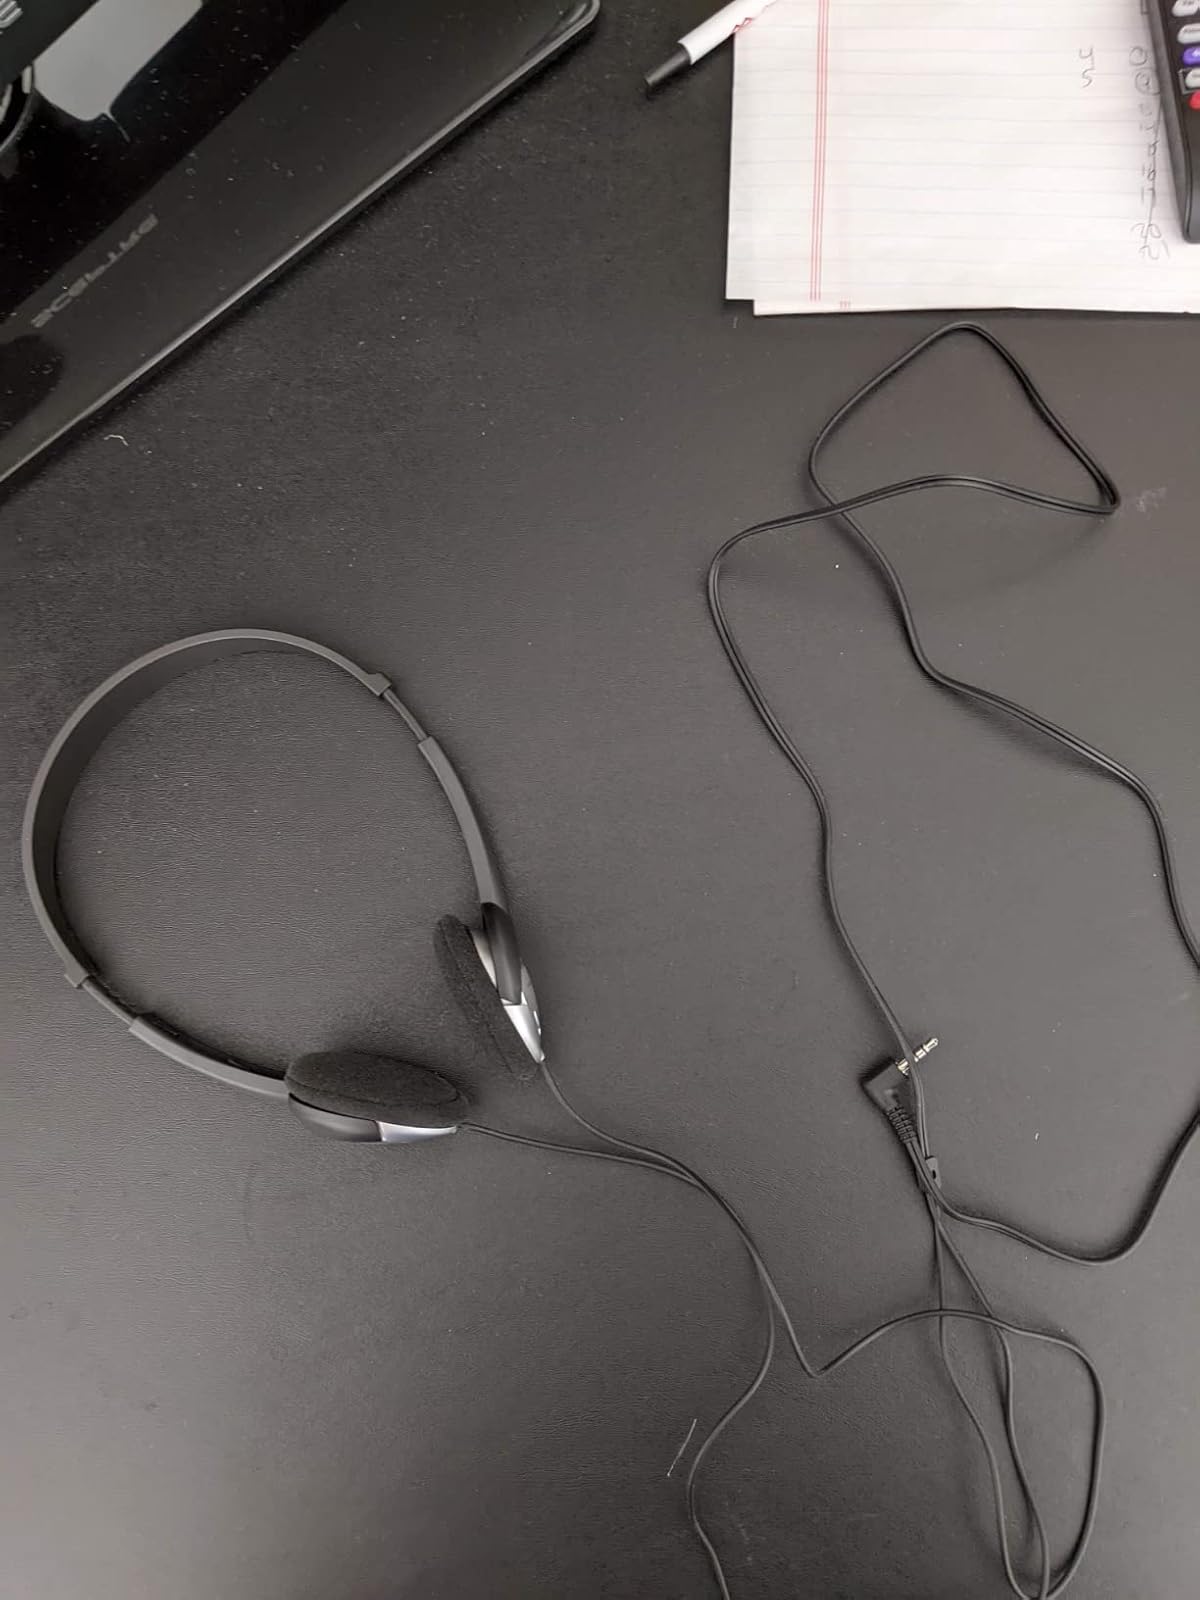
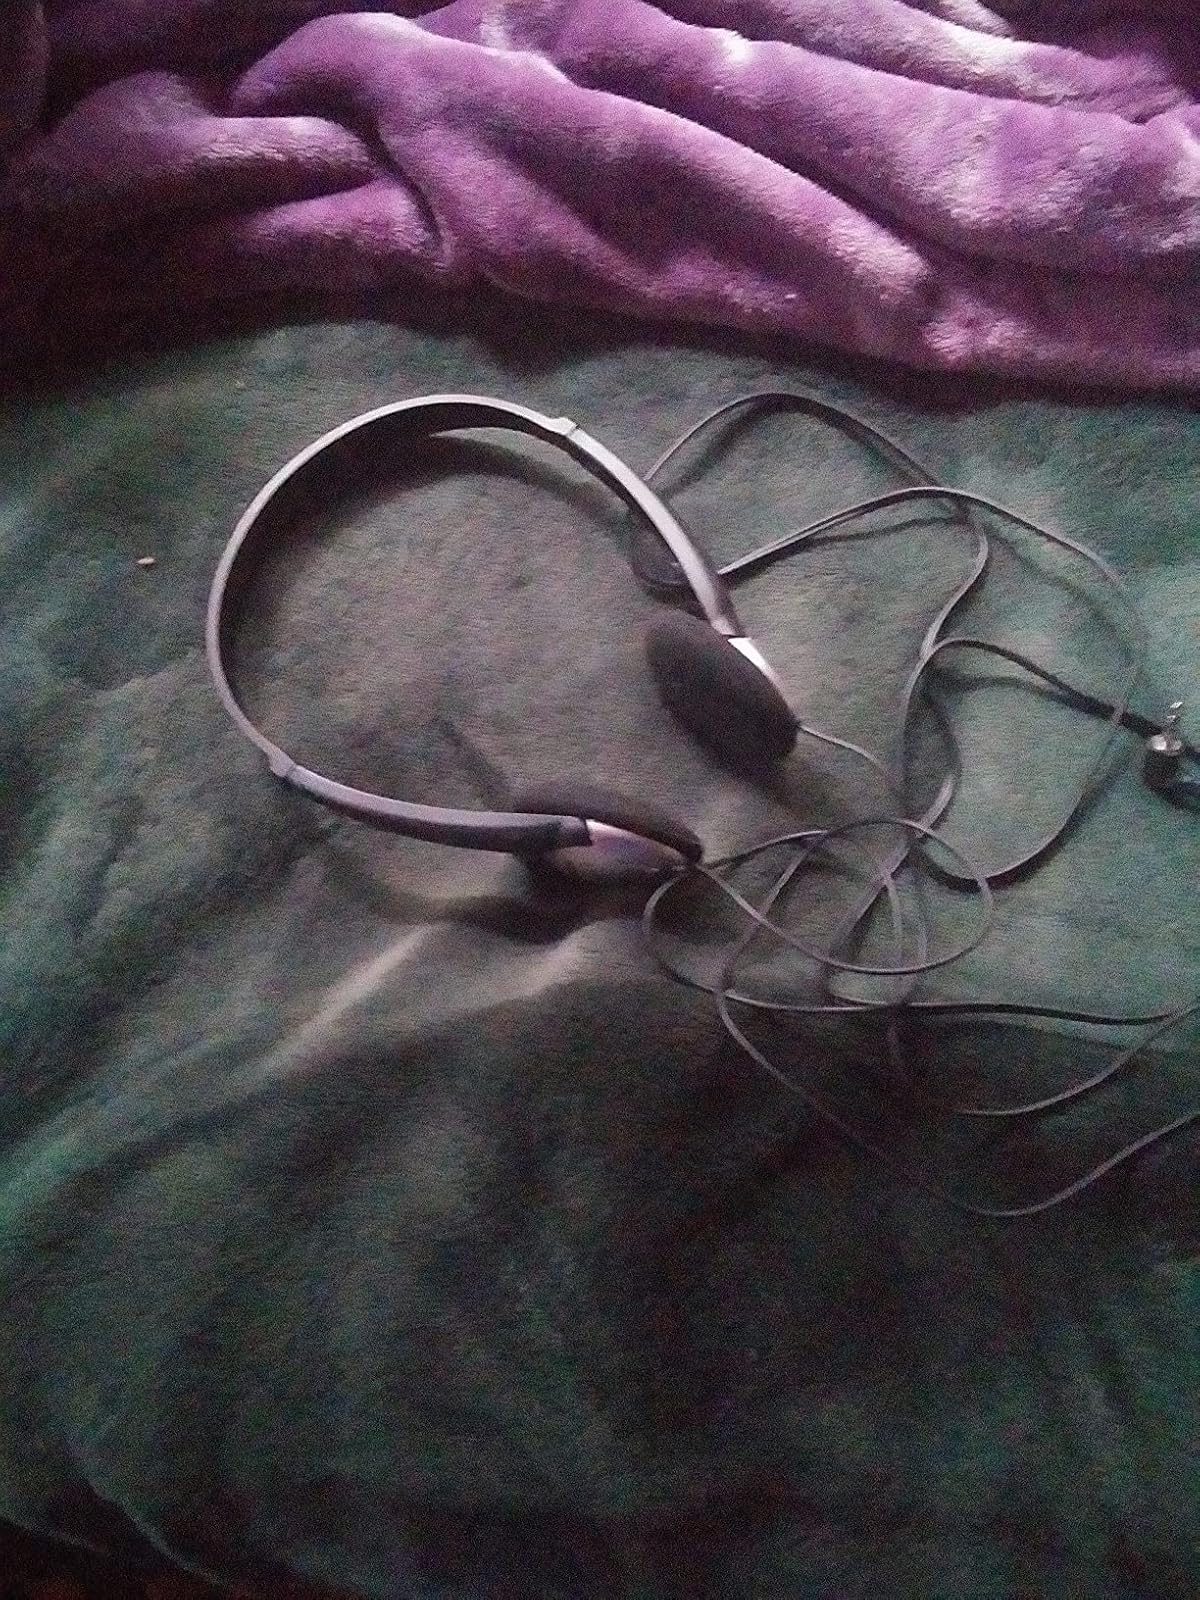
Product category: headphones
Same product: yes